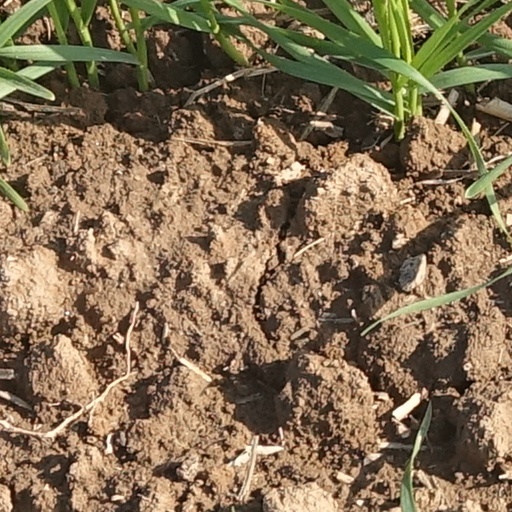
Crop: wheat